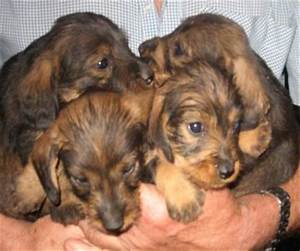
Label: dog